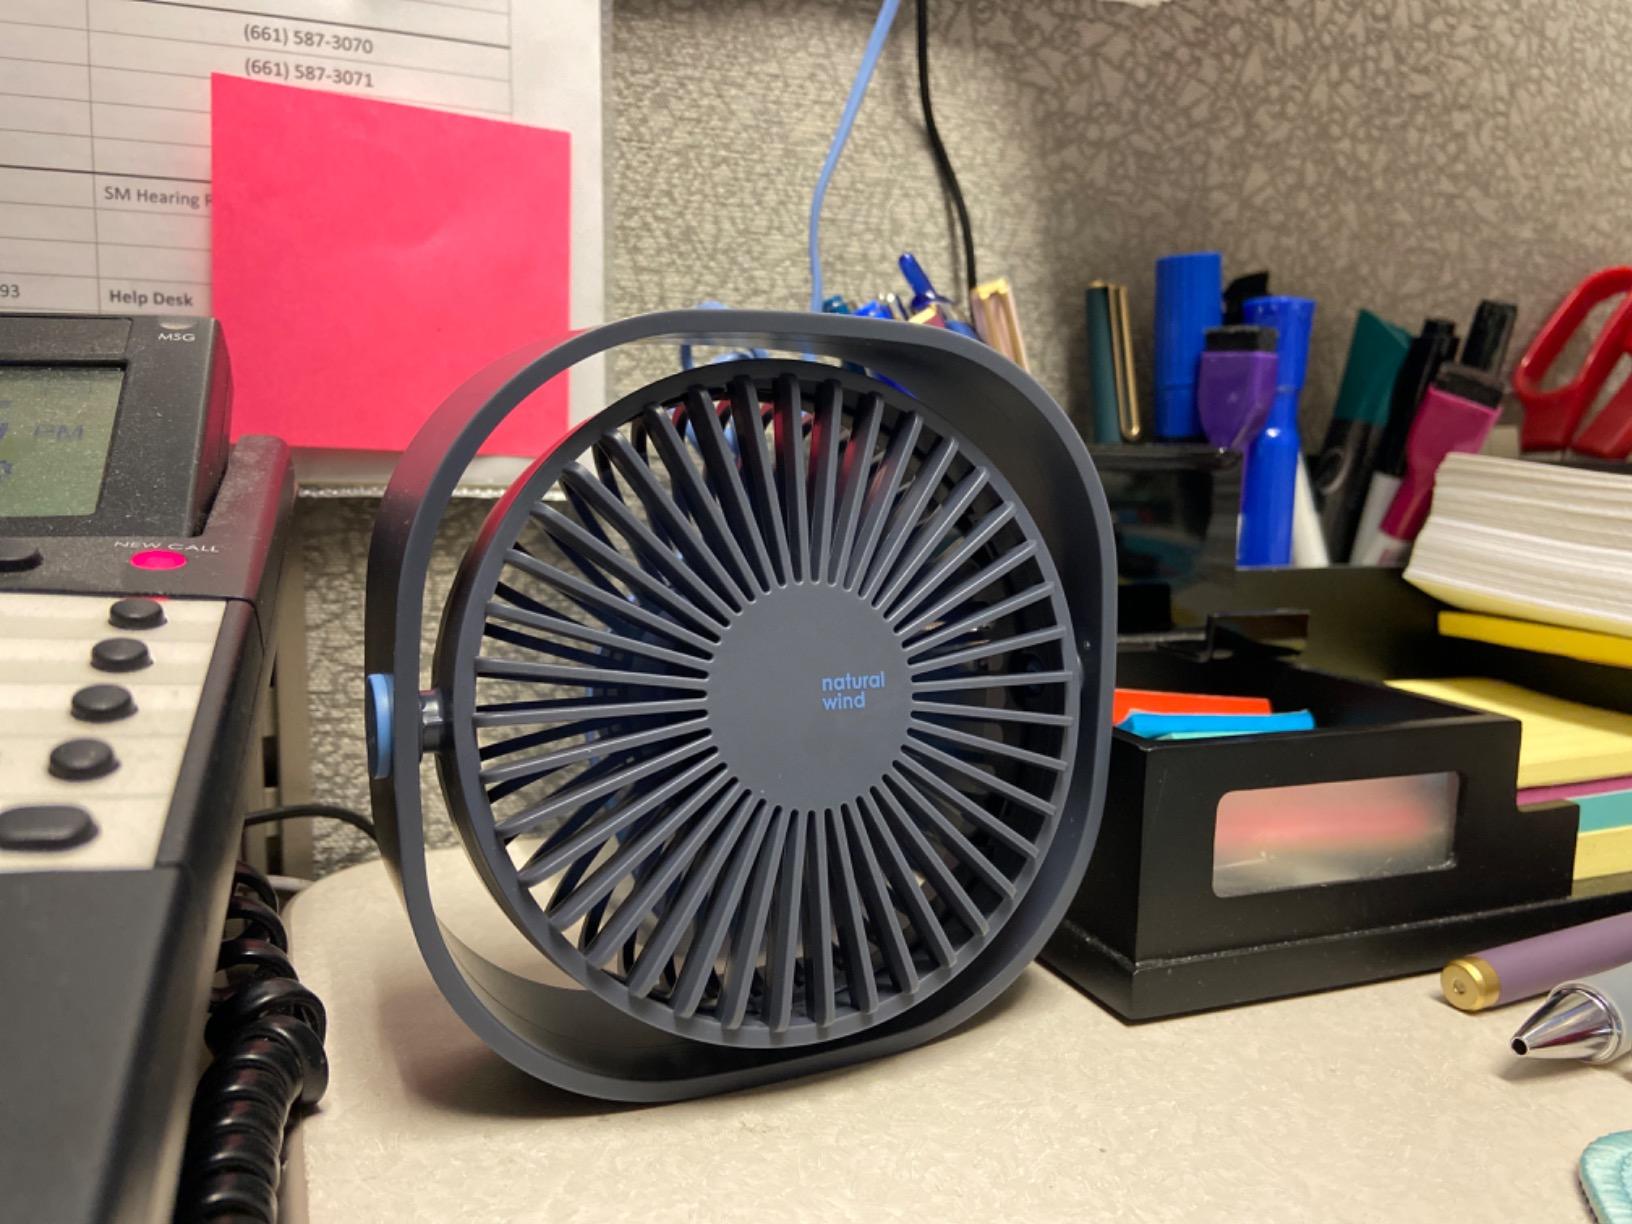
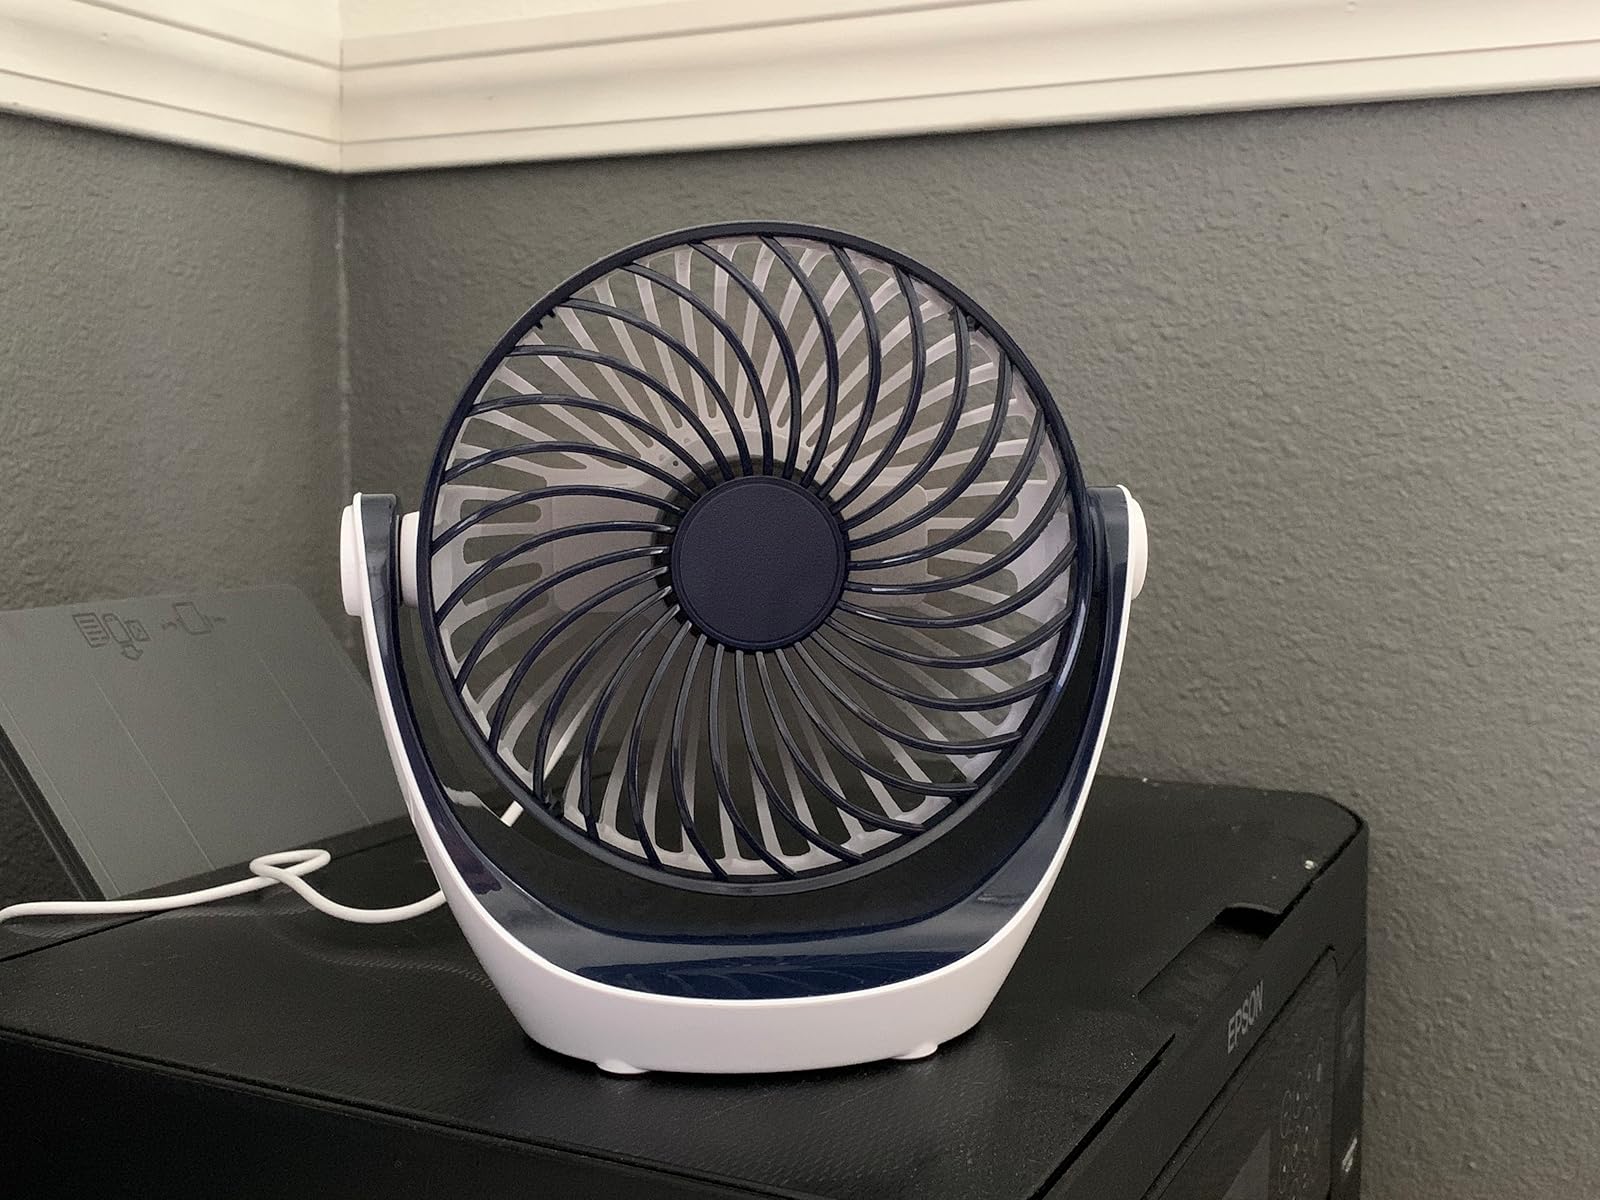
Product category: fan
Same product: no